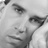
Emotion: neutral